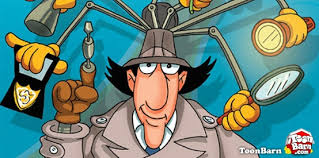
Portrait style: Cartoon Portrait